Ghostbusters: The Video Game

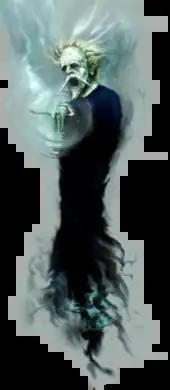
The disembodied spirit of Ivo Shandor, shown prior to the character taking the Destructor Form called "The Architect", an unseen antagonist in the film "Ghostbusters" (1984), is formally introduced as the game's chief adversary.

"Ghostbusters: The Video Game" is set in November 1991 during the Thanksgiving celebrations, two years after the events of the 1989 supernatural comedy film "Ghostbusters II". The primary characters are Peter Venkman (Bill Murray), Raymond Stantz (Dan Aykroyd), and Egon Spengler (Harold Ramis), a trio of eccentric parapsychologists who start a ghost-catching business in New York City known as the Ghostbusters. In the original film "Ghostbusters", the team combat a rising paranormal threat in the city, hiring a fourth member, Winston Zeddemore (Ernie Hudson) to cope with demand. It is revealed that this threat was the result of machinations by long-dead cult leader Ivo Shandor to bring about catastrophe using his building, 55 Central Park West, to summon the demi-god Gozer the Gozerian.